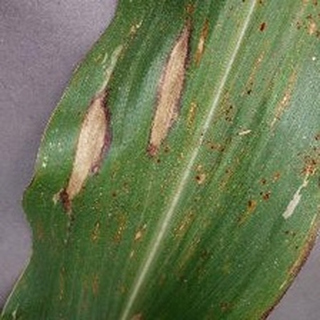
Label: corn_northern_leaf_blight